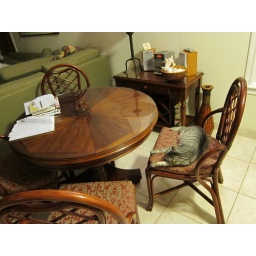
This cat made itself at home in our kitchen